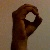
The image shows a hand gesture representing the letter 'O' in Indian Sign Language.